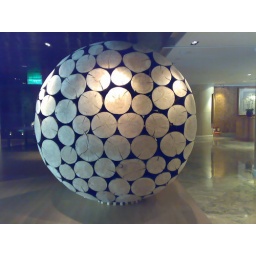
wooden ball in Hyatt Taipei